Leukostasis

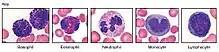
Leukocytes

Symptomatic hyperleukocytosis (leukostasis) is defined by a high blast cell count along with symptoms of decreased tissue perfusion. Leukostasis is associated with people who have bone and blood disorders and is very common among people with acute and chronic myeloid leukemia. Leukostasis is a pathologic diagnosis that inhibits efficient flow to the microvasculature of the body. Continued and untreated leukostasis presents respiratory and neurological distress simultaneously and is a medical emergency, with mortality rates reaching between 20 and 40 percent when untreated. A leukemia blood cell count greater than or signifies hyperleukocytosis. Above , symptoms of leukostasis start.